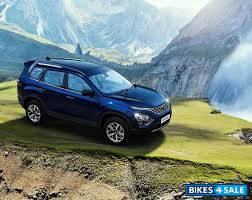
Label: noambulance